Hudson River State Hospital

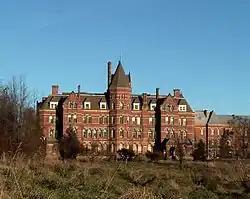
Hospital in 2012

The Hudson River State Hospital is a former New York state psychiatric hospital which operated from 1873 until its closure in the early 2000s. The campus is notable for its main building, known as a "Kirkbride," which has been designated a National Historic Landmark due to its exemplary High Victorian Gothic architecture, the first use of that style for an American institutional building. It is located on US 9 on the Poughkeepsie-Hyde Park town line.